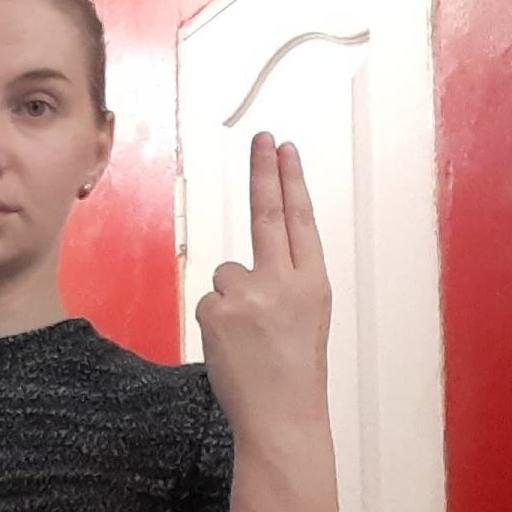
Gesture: two_up_inverted